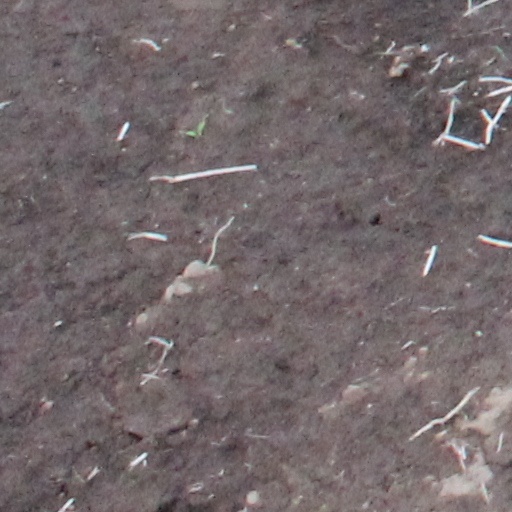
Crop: wheat